Typography

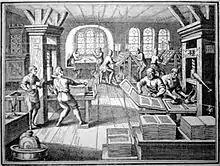
A sixteenth century workshop in Germany showing a printing press and many of the activities involved in the process of printing

Although typically applied to printed, published, broadcast, and reproduced materials in contemporary times, all words, letters, symbols, and numbers written alongside the earliest naturalistic drawings by humans may be called typography. The word "typography" is derived from the Greek words τύπος "typos" 'form' or "impression" and γράφειν "graphein" 'to write', and traces its origins to the first punches and dies used to make seals and currency in ancient times, which ties the concept to printing. The uneven spacing of the impressions on brick stamps found in the Mesopotamian cities of Uruk and Larsa, dating from the second millennium B.C., may be evidence of type, wherein the reuse of identical characters was applied to create cuneiform text. Babylonian cylinder seals were used to create an impression on a surface by rolling the seal on wet clay. Typography was also implemented in the Phaistos Disc, an enigmatic Minoan printed item from Crete, which dates to between 1850 and 1600 B.C. It has been proposed that Roman lead pipe inscriptions were created with movable type printing, but German typographer Herbert Brekle recently dismissed this view.